Robert Huw Morgan

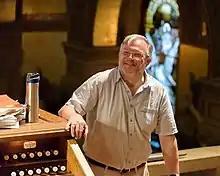
Robert Huw Morgan giving a talk in Stanford Memorial Church

Robert Huw Morgan (born 1967) is a Welsh-born organist and choral conductor. He serves as the University Organist at Stanford University's Memorial Church.